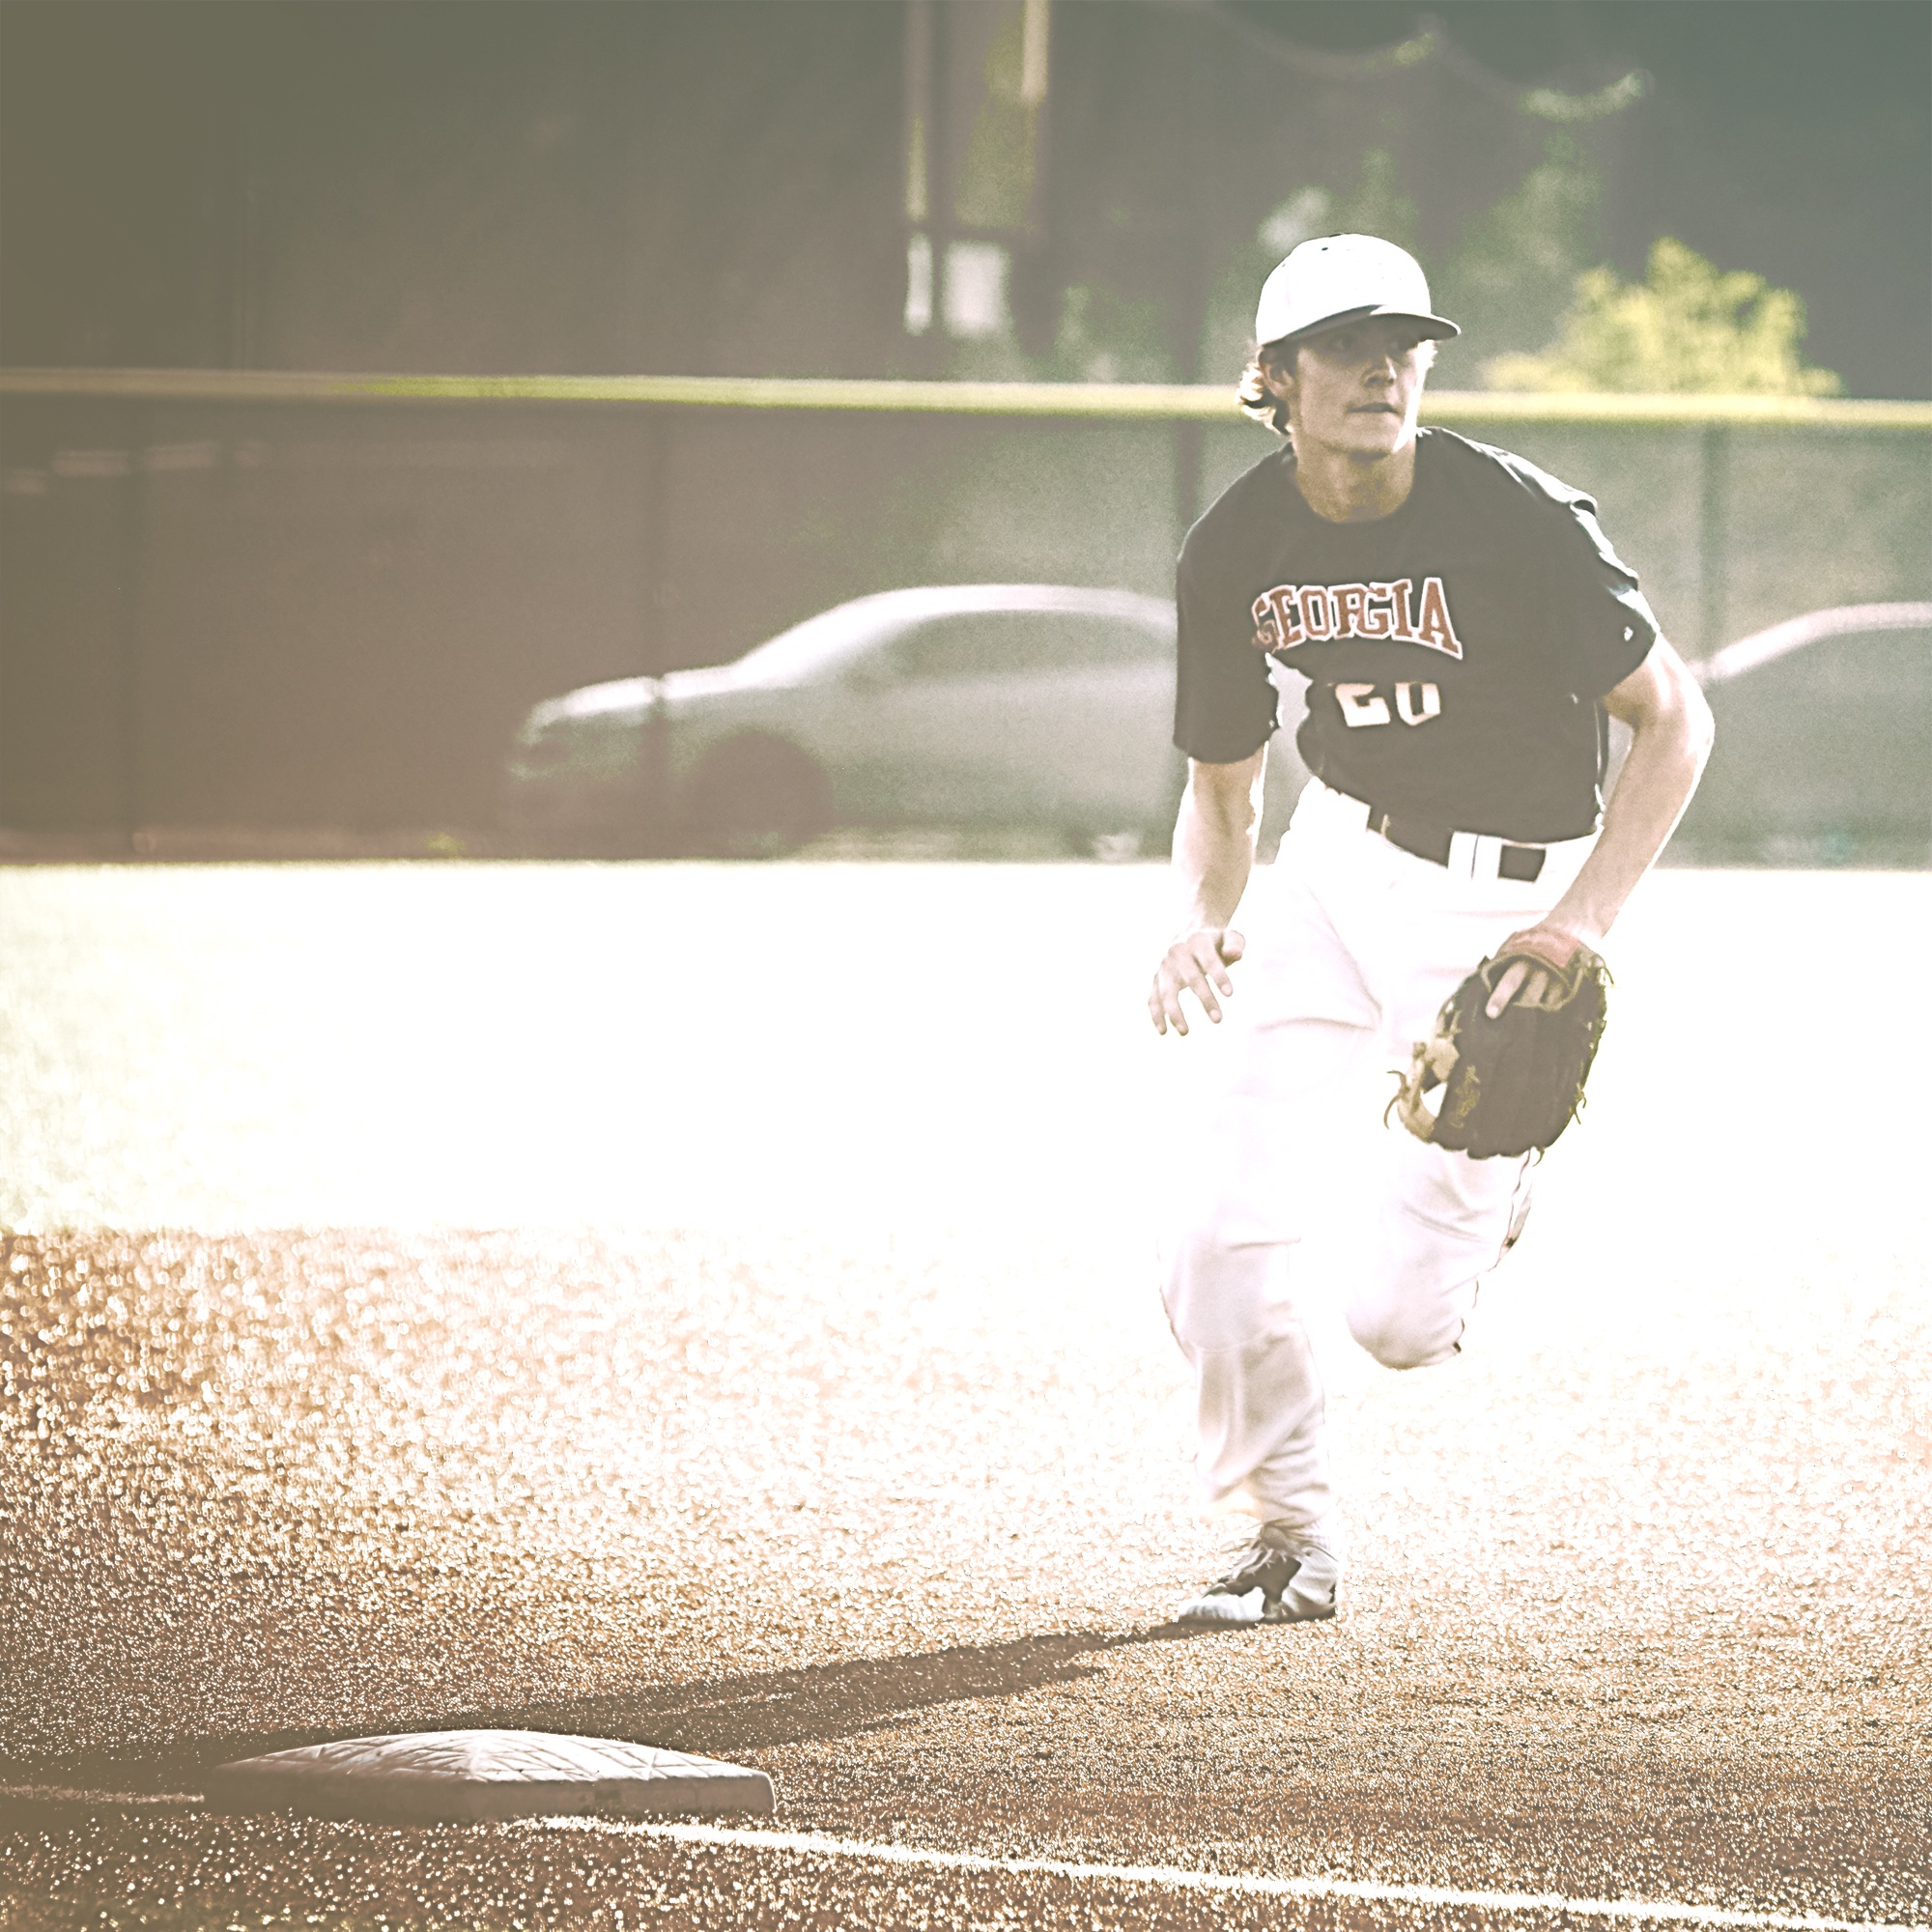
white, skateboard, skateboarding, extreme sport, sports equipment, longboard, sports, photograph, skateboarding equipment and supplies, boardsport